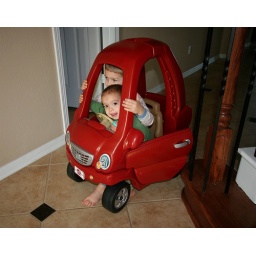
Cruising the corridor of our house in Cypress TX